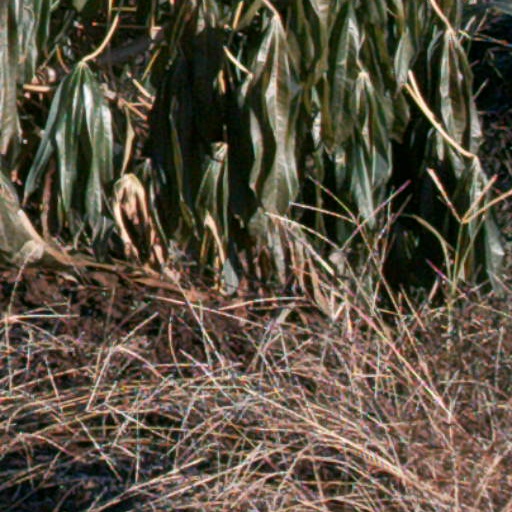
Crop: cassava